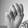
ASL letter: M